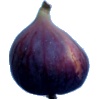
Label: Fig 1